Yvonne Catterfeld

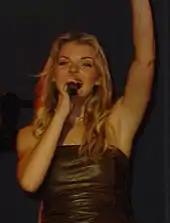
Catterfeld in March 2004

In March 2005, "Unterwegs", Catterfeld's third album, was released. It debuted at number one the German Albums Chart and produced the top five single "Glaub an mich". "Unterwegs" was later certified gold by the Bundesverband Musikindustrie (BVMI). Following its release, Catterfeld ended her management contract with longtime mentor Veronika Jarzombek. In November of the same year, she began starring as fictional central character Countess Sophie von Ahlen in the historical telenovela "Sophie – Braut wider Willen". Broadcast to uneven ratings on Das Erste, the series was cancelled in March 2006 after 65 episodes only.